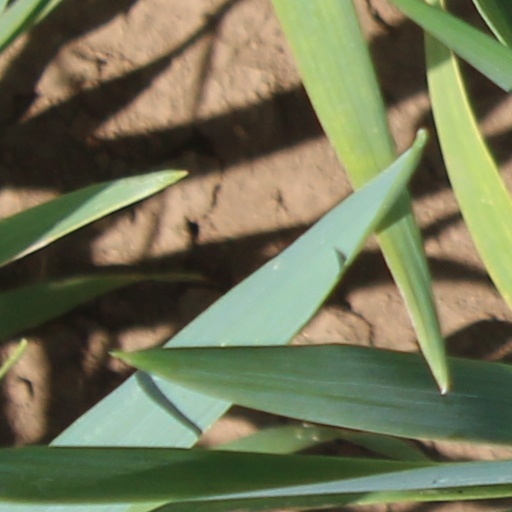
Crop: wheat